Shah Rukh Khan

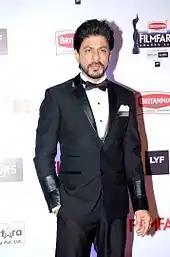
At the 61st Filmfare Awards in 2016, which Khan hosted along with Kapil Sharma

Khan's only release in 2012 was Yash Chopra's swan song, the romantic drama "Jab Tak Hai Jaan", which saw him once again in a romantic role, starring opposite Katrina Kaif and Anushka Sharma. CNN-IBN considered the overall performance by Khan to have been one of his finest to date, but believed that Khan's first screen kiss of his career with Katrina Kaif, twenty years his junior, was an awkward one. "Jab Tak Hai Jaan" was a moderate financial success earning over worldwide. The film was showcased at the 2012 Marrakech International Film Festival in Morocco, along with "Kabhi Khushi Kabhie Gham...", "Veer-Zaara", and "Don 2". At the following Zee Cine Awards, Khan performed a tribute to the late Yash Chopra along with Kaif, Sharma, and several of Chopra's other past heroines.